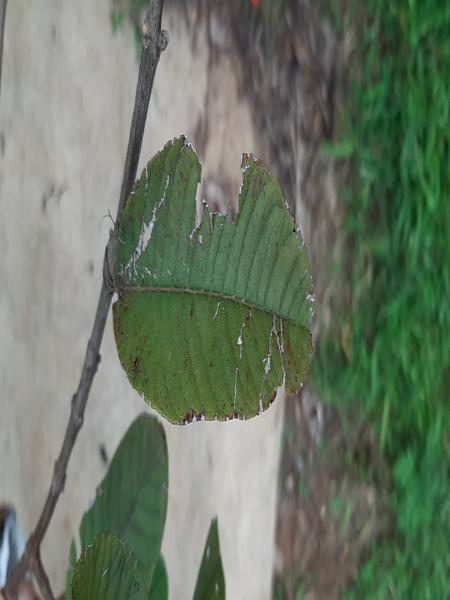
Plant: Guava